Automotive industry in Sweden

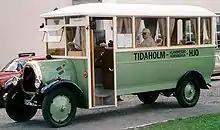
1925 Tidaholm bus.

In the 1920s Ford Motor Company and General Motors opened assembly plants in Sweden. Chrysler Corporation cooperated with Svenska Bilfabriken AB. Ford's factory in Stockholm was active until mid-1950s.